War of the Sicilian Vespers

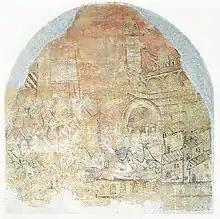

In Aragon, Peter died on 2 November 1285—thus, all three monarchs at the start of the conflict were dead by the end of 1285. Pope Martin IV was also dead, having been forced to flee Rome during a civil uprising, and then taken ill and died in March 1285. The new monarchs who had inherited the war had different priorities, but the end of the year marked a lull in the conflict. Prince Philip the Fair of Navarre, now Philip IV of France, did not support the war with Aragon, and was more interested in dealing with domestic issues. Prince Charles of Naples, heir to Charles of Anjou, was a prisoner of the Aragonese, with his government managed by the late Charles' councilors. The regent of Naples, Robert II of Artois, proved to be a capable administrator and used Aragon's war with France in Iberia as an opportunity to rebuild the Angevins' battered armies and fleets.